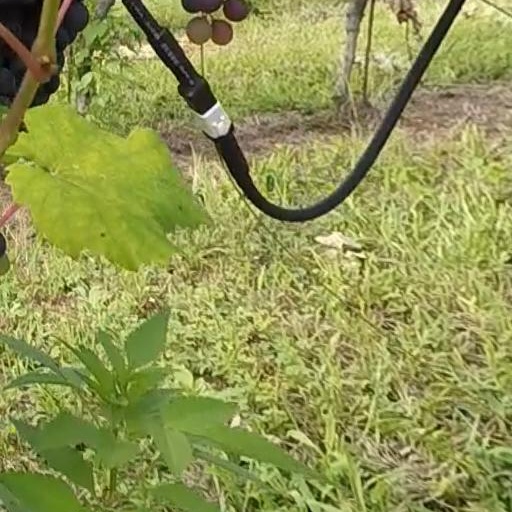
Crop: grape